Susendal Church

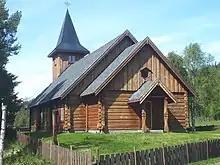
View of the church

Susendal Church is a parish church of the Church of Norway in Hattfjelldal Municipality in Nordland county, Norway. It is located in the village of Svenskvollen in the Susendal valley. It is one of the churches for the Hattfjelldal parish which is part of the Indre Helgeland prosti (deanery) in the Diocese of Sør-Hålogaland. The brown, wooden church was built in a long church style in 2001 using plans drawn up by the architect Jim Inge Bøasæter. The church seats about 150 people.